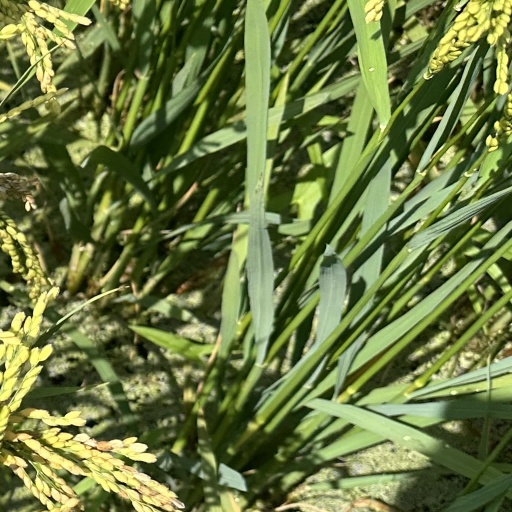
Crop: rice